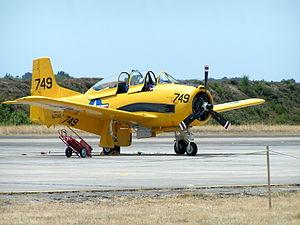
T-28 Trojan 749 meeting Cazaux
Le T-28 Trojan est un avion d'entraînement utilisé par la marine américaine après 1949. Il est remplacé par la suite par le T-34 Mentor.